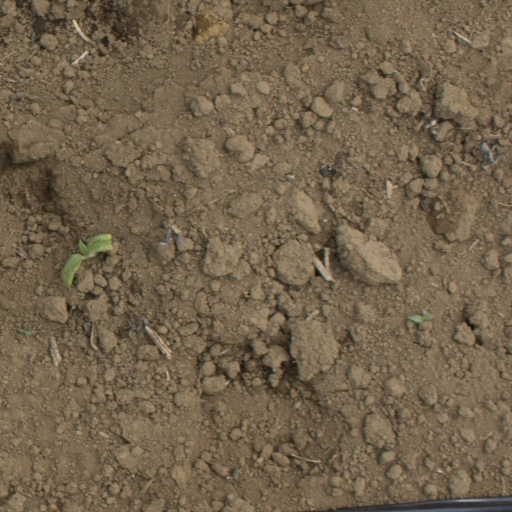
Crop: Jerusalem artichoke